Helena Hansen

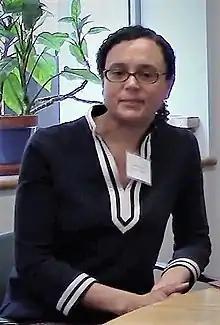
Hansen at the 2017 National Conference for Physician Scholars in the Social Sciences and Humanities (SHSSM)

Helena Hansen is an American psychiatrist and anthropologist who is a professor and Chair of Translational Social Science at University of California, Los Angeles. Her research considers health equity, and has called for clinical practitioners to address social determinants of health. She holds an Honorary Doctorate from the Icahn School of Medicine at Mount Sinai and was elected Fellow of the National Academy of Medicine in 2021.